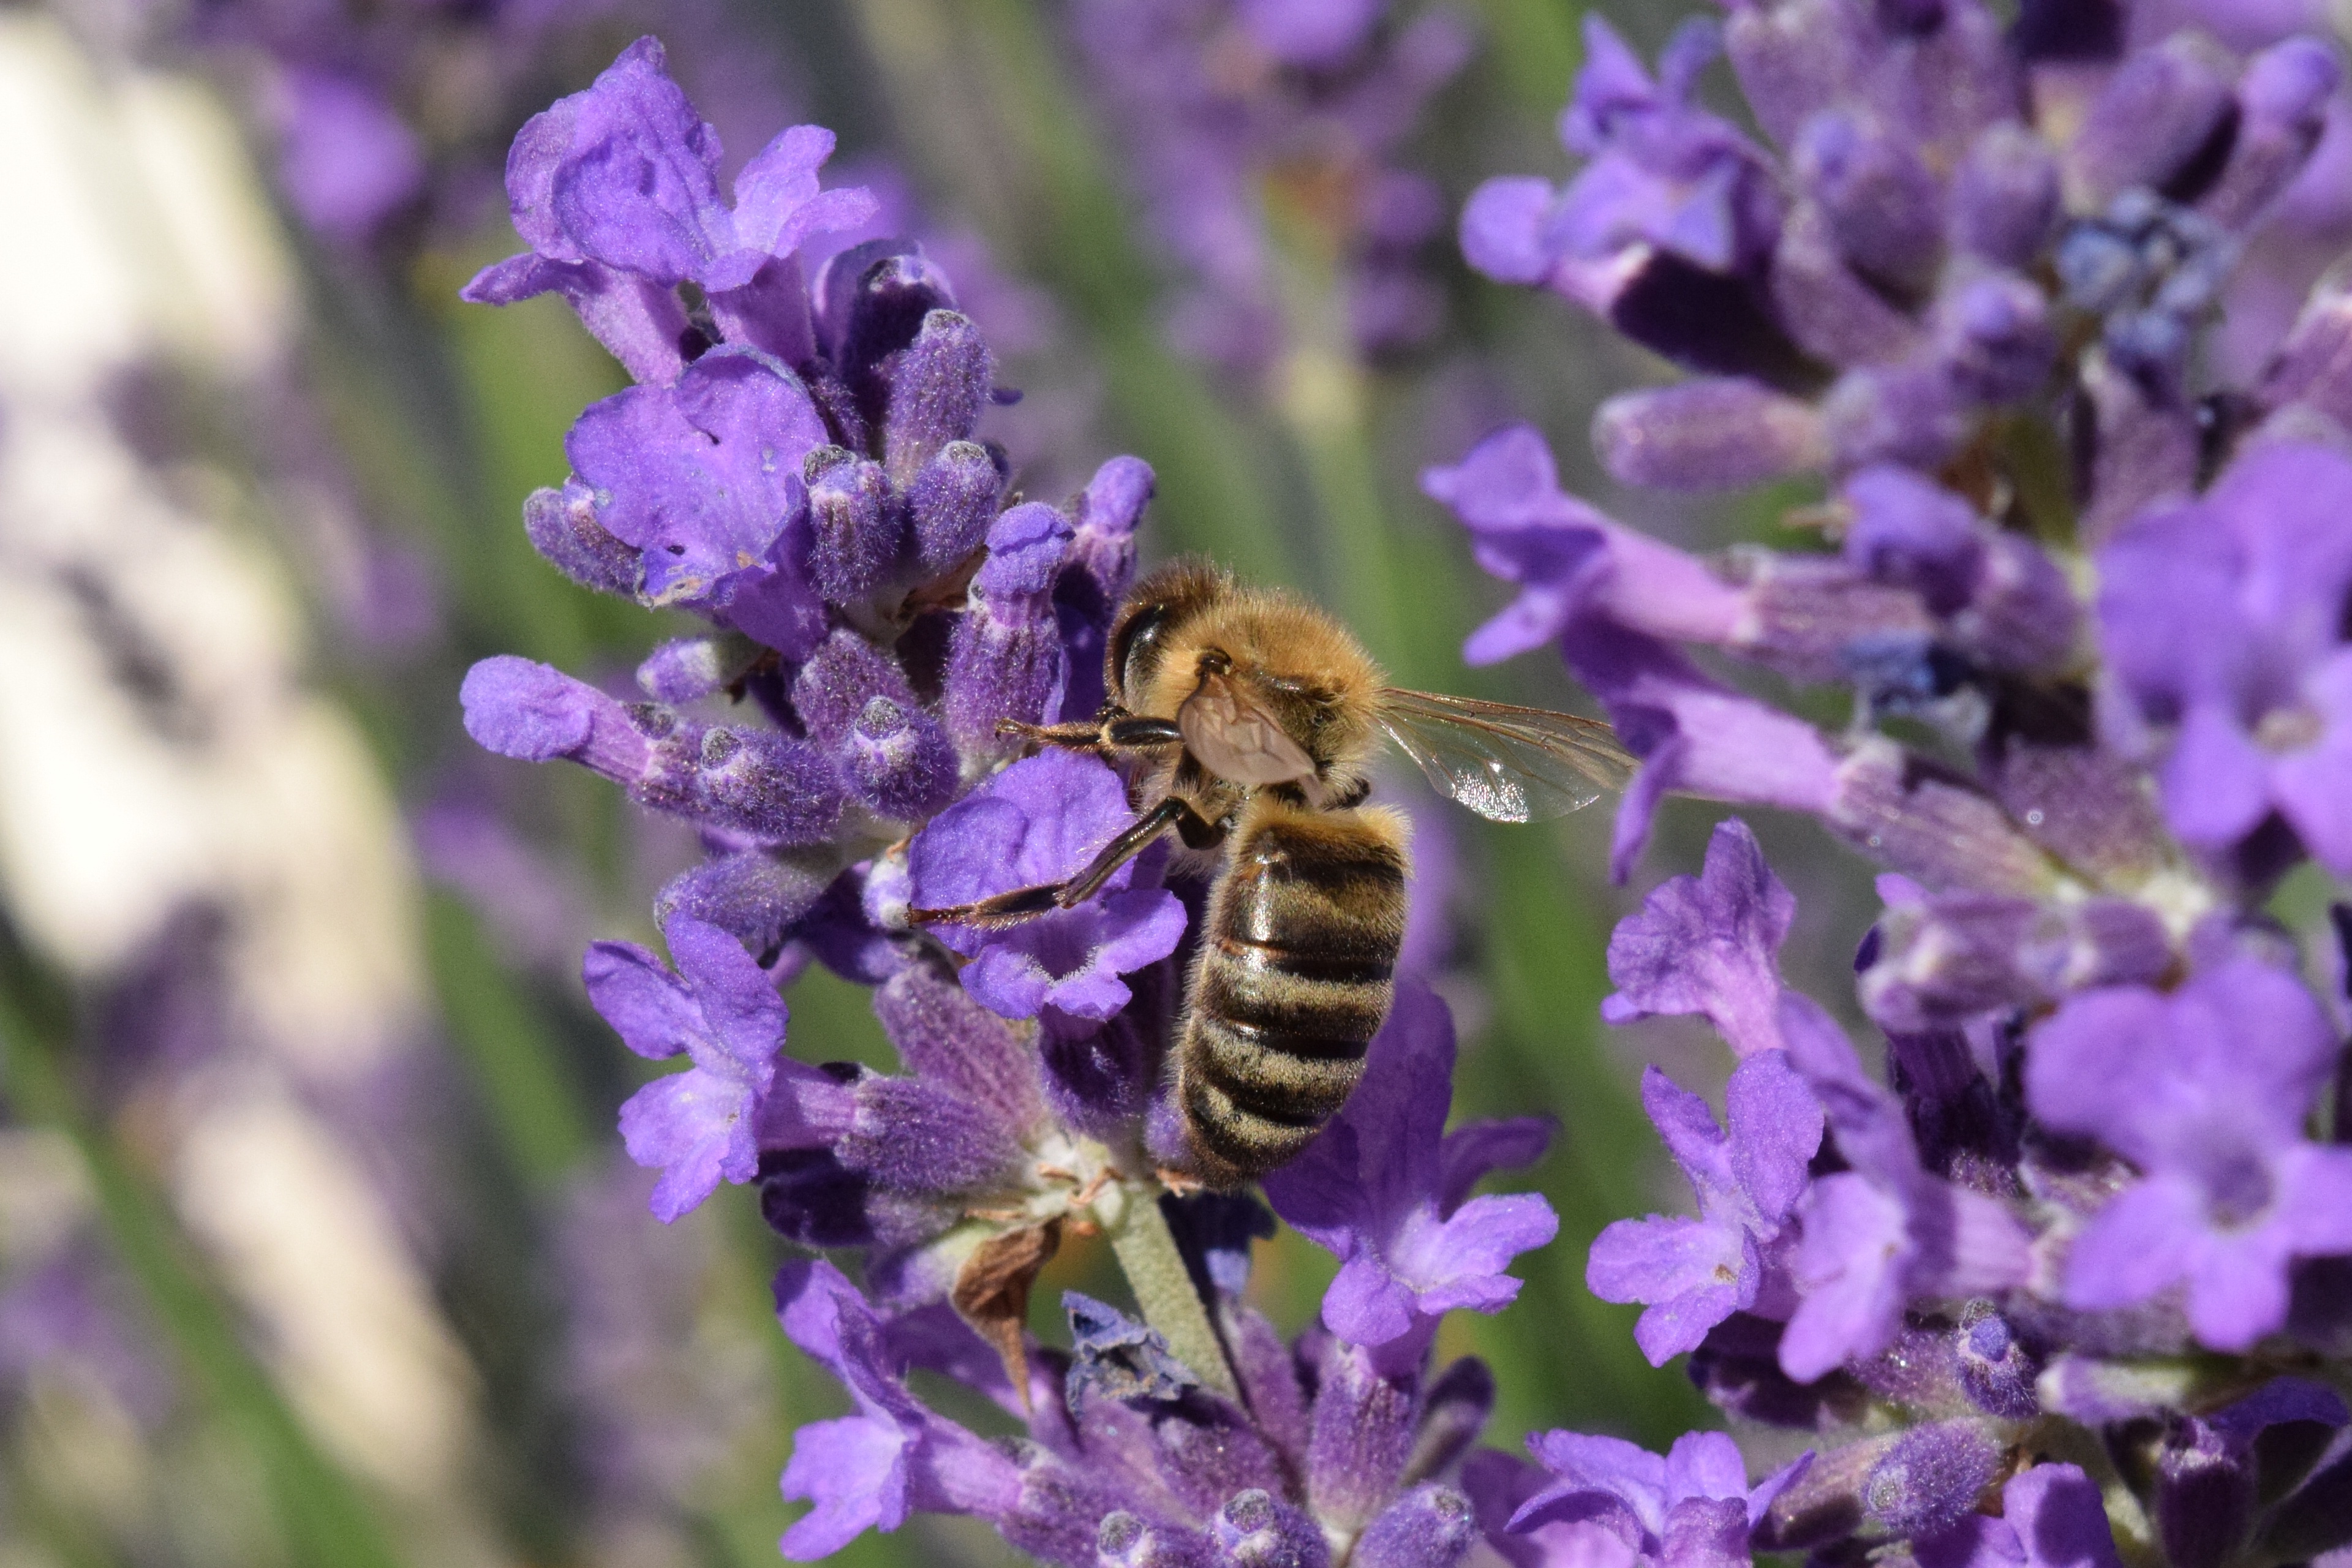
blossom, plant, flower, purple, bloom, summer, food, insect, botany, flora, lavender, fauna, invertebrate, sprinkle, wildflower, bee, nectar, macro photography, flowering plant, honey bee, fertilize, pollinator, land plant, membrane winged insect, english lavender, french lavender